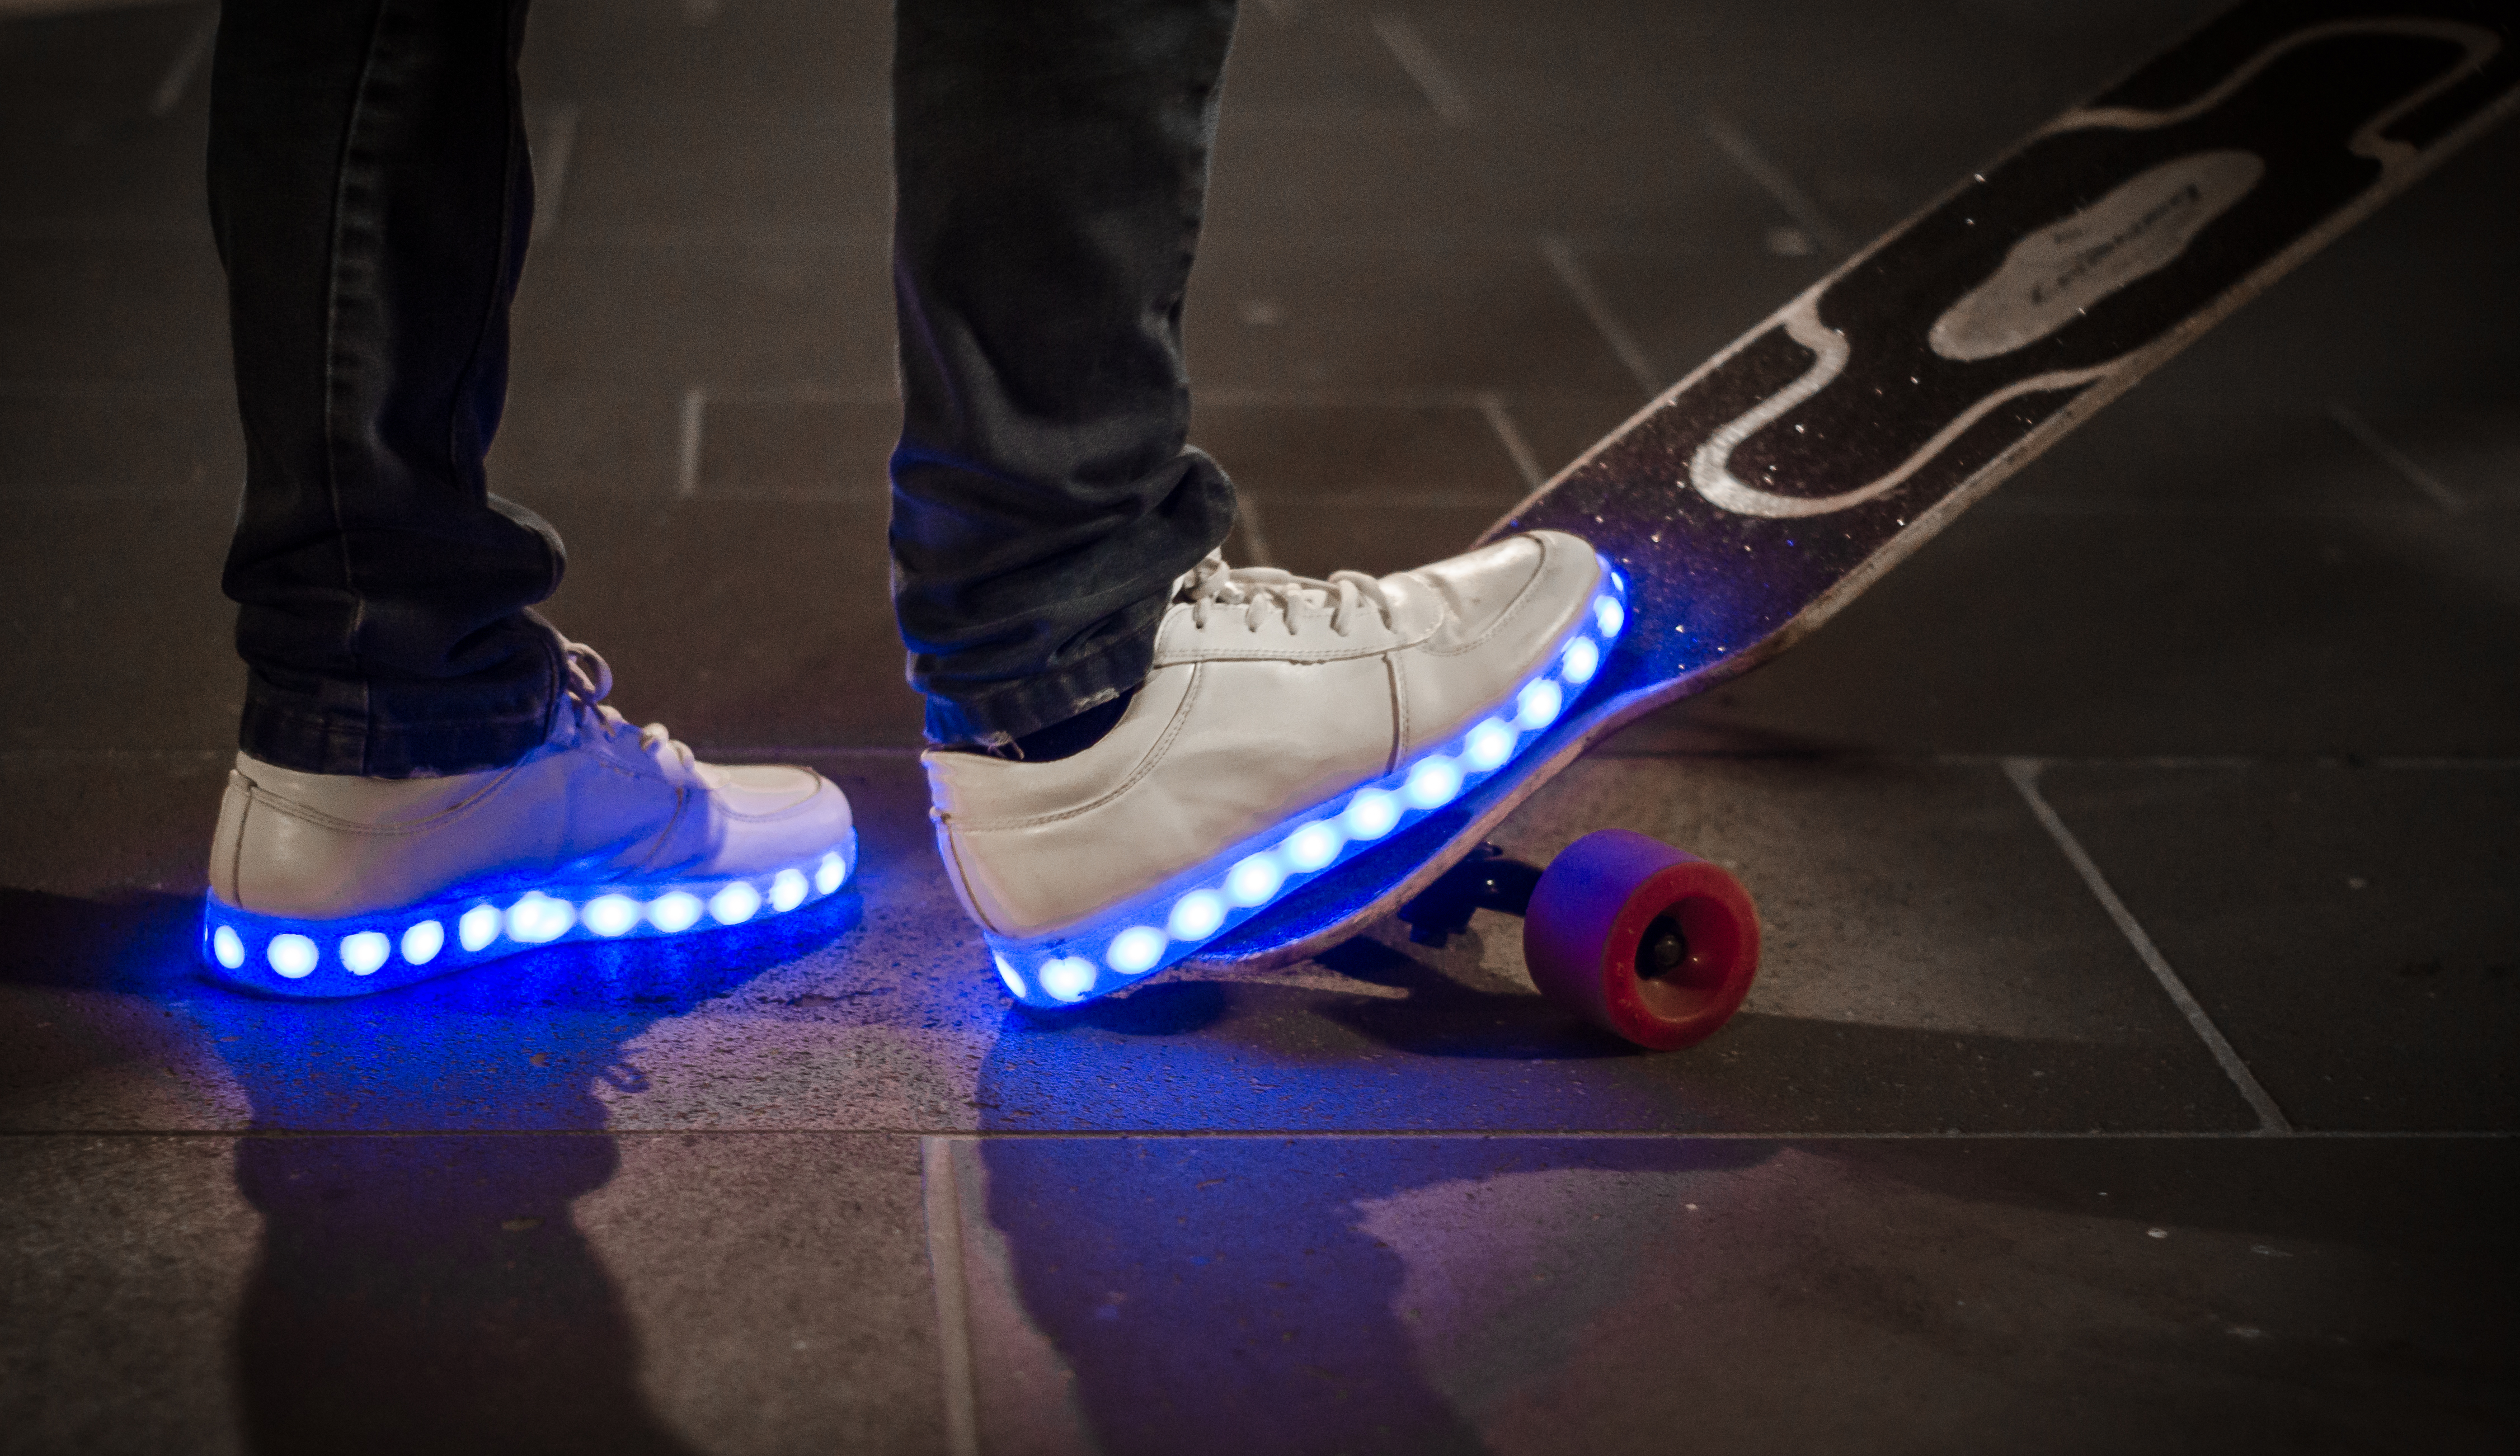
shoe, white, street, night, skateboard, urban, skateboarding, pavement, leg, youth, color, fashion, blue, black, skateboarder, shoes, sneakers, footwear, skater, hobby, led lights, long board